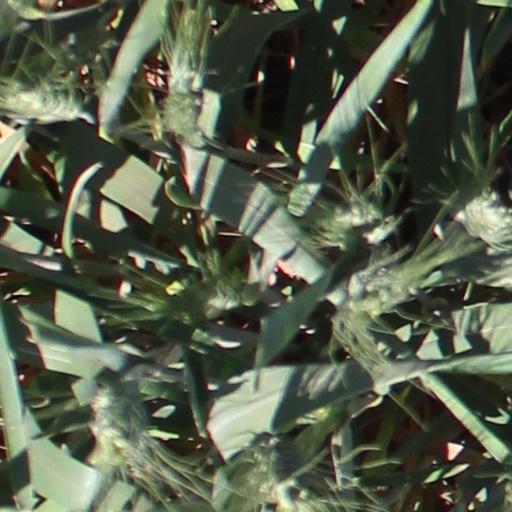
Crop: wheat